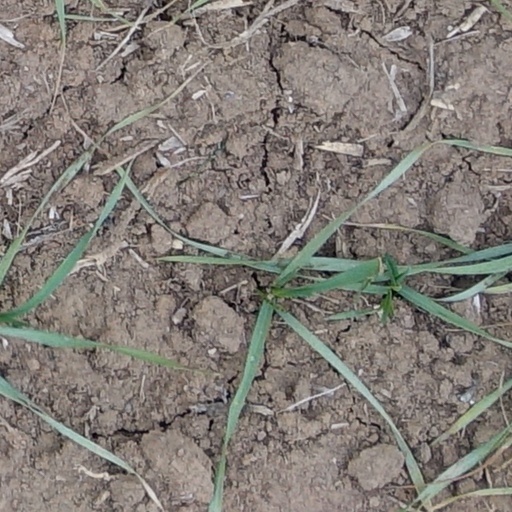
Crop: wheat